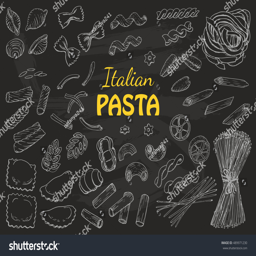
set pasta on a black background .